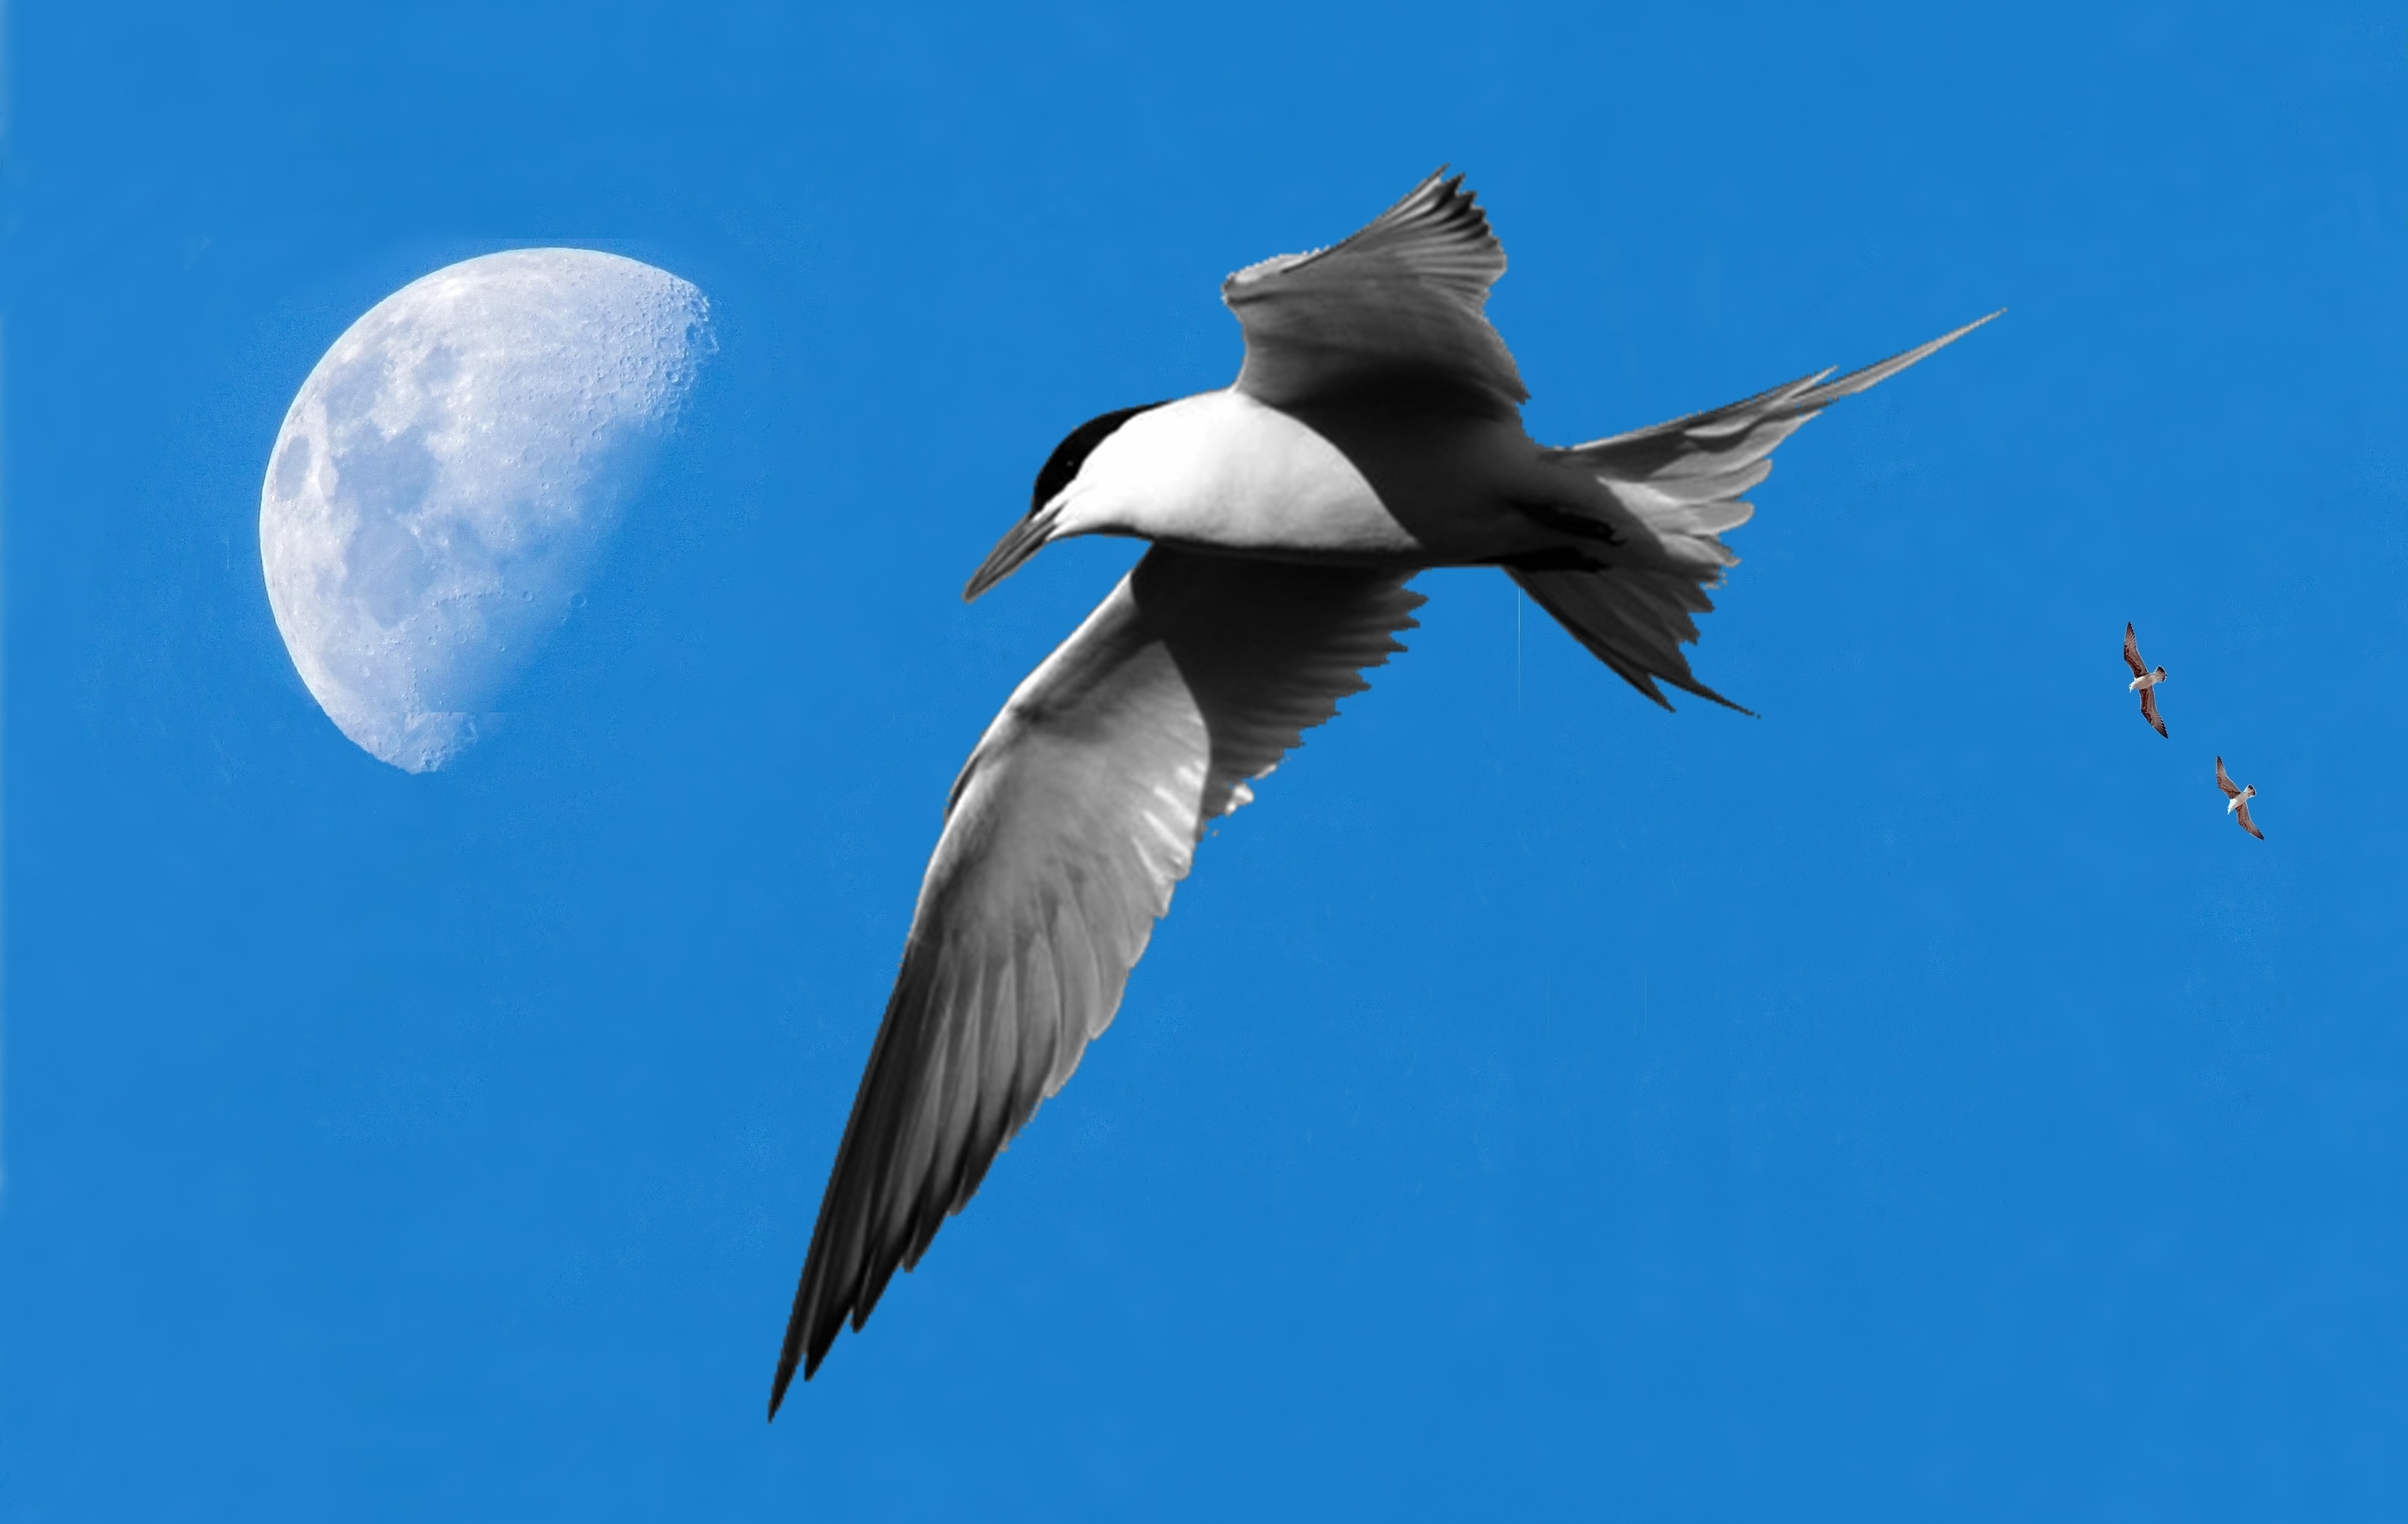
nature, bird, wing, light, sky, seabird, seagull, environment, beak, flight, blue, moon, fauna, blue sky, birds, vertebrate, day, flights, ceu, charadriiformes, perching bird